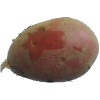
Label: red_potato